Rio de Janeiro Metro

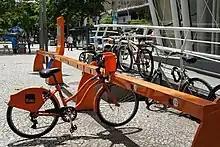
Bicycles in a metro station in Rio.

In 2003 Siqueira Campos Station in Copacabana was inaugurated. Cantagalo Station beyond Siqueira Campos was due to be completed in March 2006 but owing to financial problems the opening date was postponed to 15 December. This was again postponed and the final opening took place in February 2007. At the same time construction began on the subway extension to General Osório station in Ipanema. This was opened in December 2009.